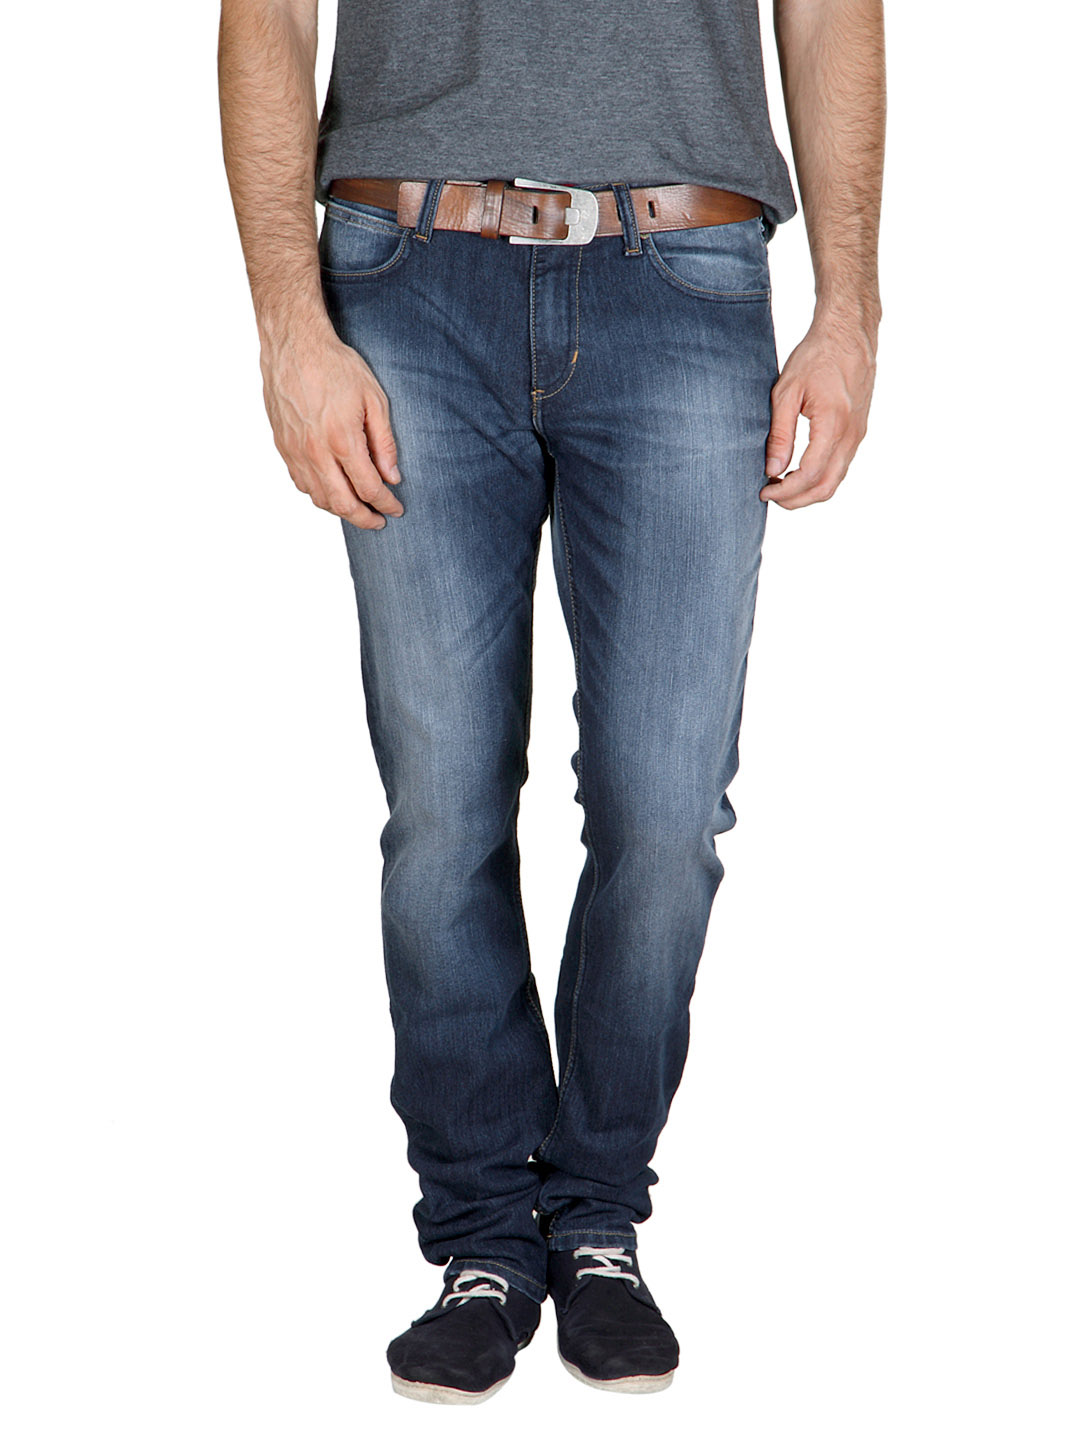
Lee Men Blue Rack Jeans
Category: Apparel / Bottomwear / Jeans
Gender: Men
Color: Blue
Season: Summer 2017
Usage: Casual